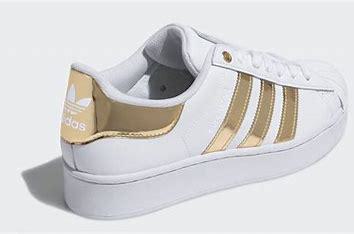
Brand: Adidas
Model: Superstar Bold